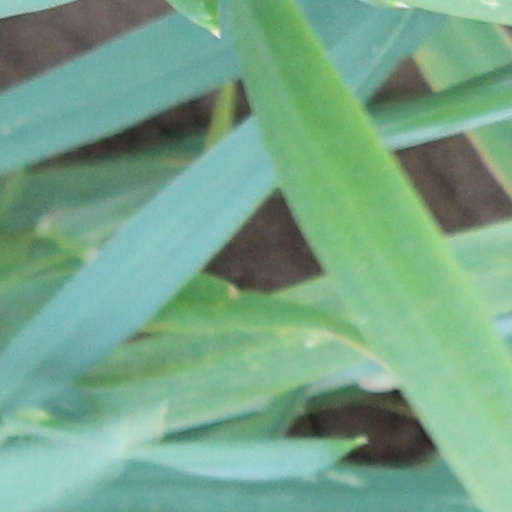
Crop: wheat